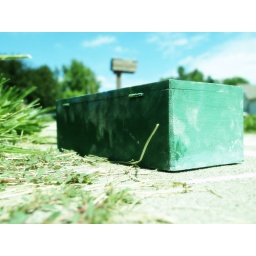
the box we keep the sidewalk chalk in